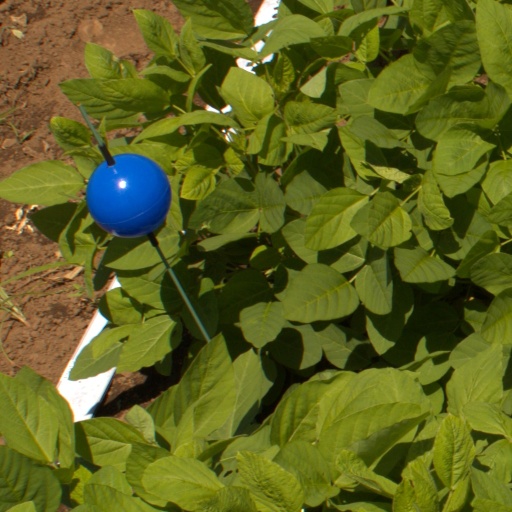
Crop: soybean